History of the nuclear program of Iran

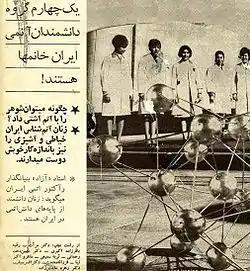
An Iranian newspaper clip from 1968 reads: "A quarter of Iran's Nuclear Energy scientists are women." The photograph shows some female Iranian PhDs posing in front of Tehran's research reactor.

Iran's nuclear program was launched in the 1950s with the help of the United States. On 5 March 1957, a "proposed agreement for cooperation in research in the peaceful uses of atomic energy" was announced under the Eisenhower administration's Atoms for Peace program.